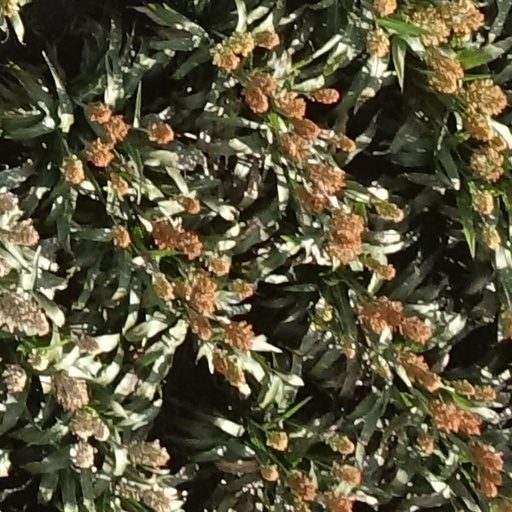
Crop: sorghum